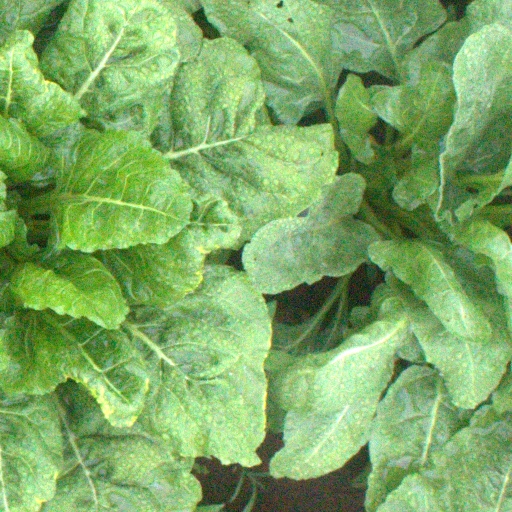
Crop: sugar beet